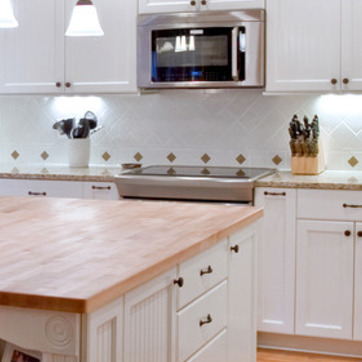
Material: metal